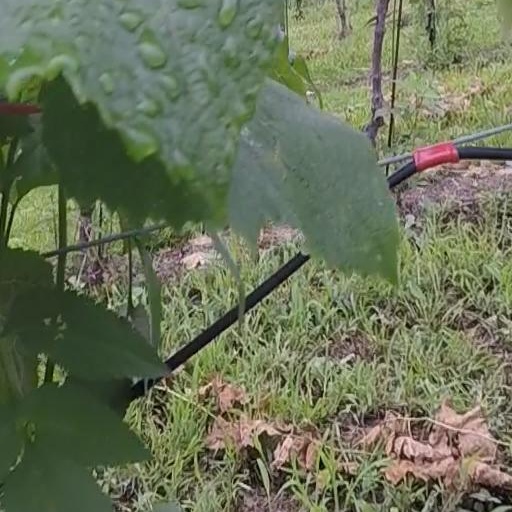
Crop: grape